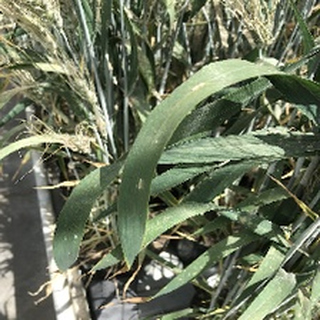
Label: wheat_mildew